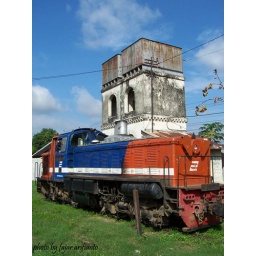
BB30029 shunting in Purwosari with old water tower in the banckground.